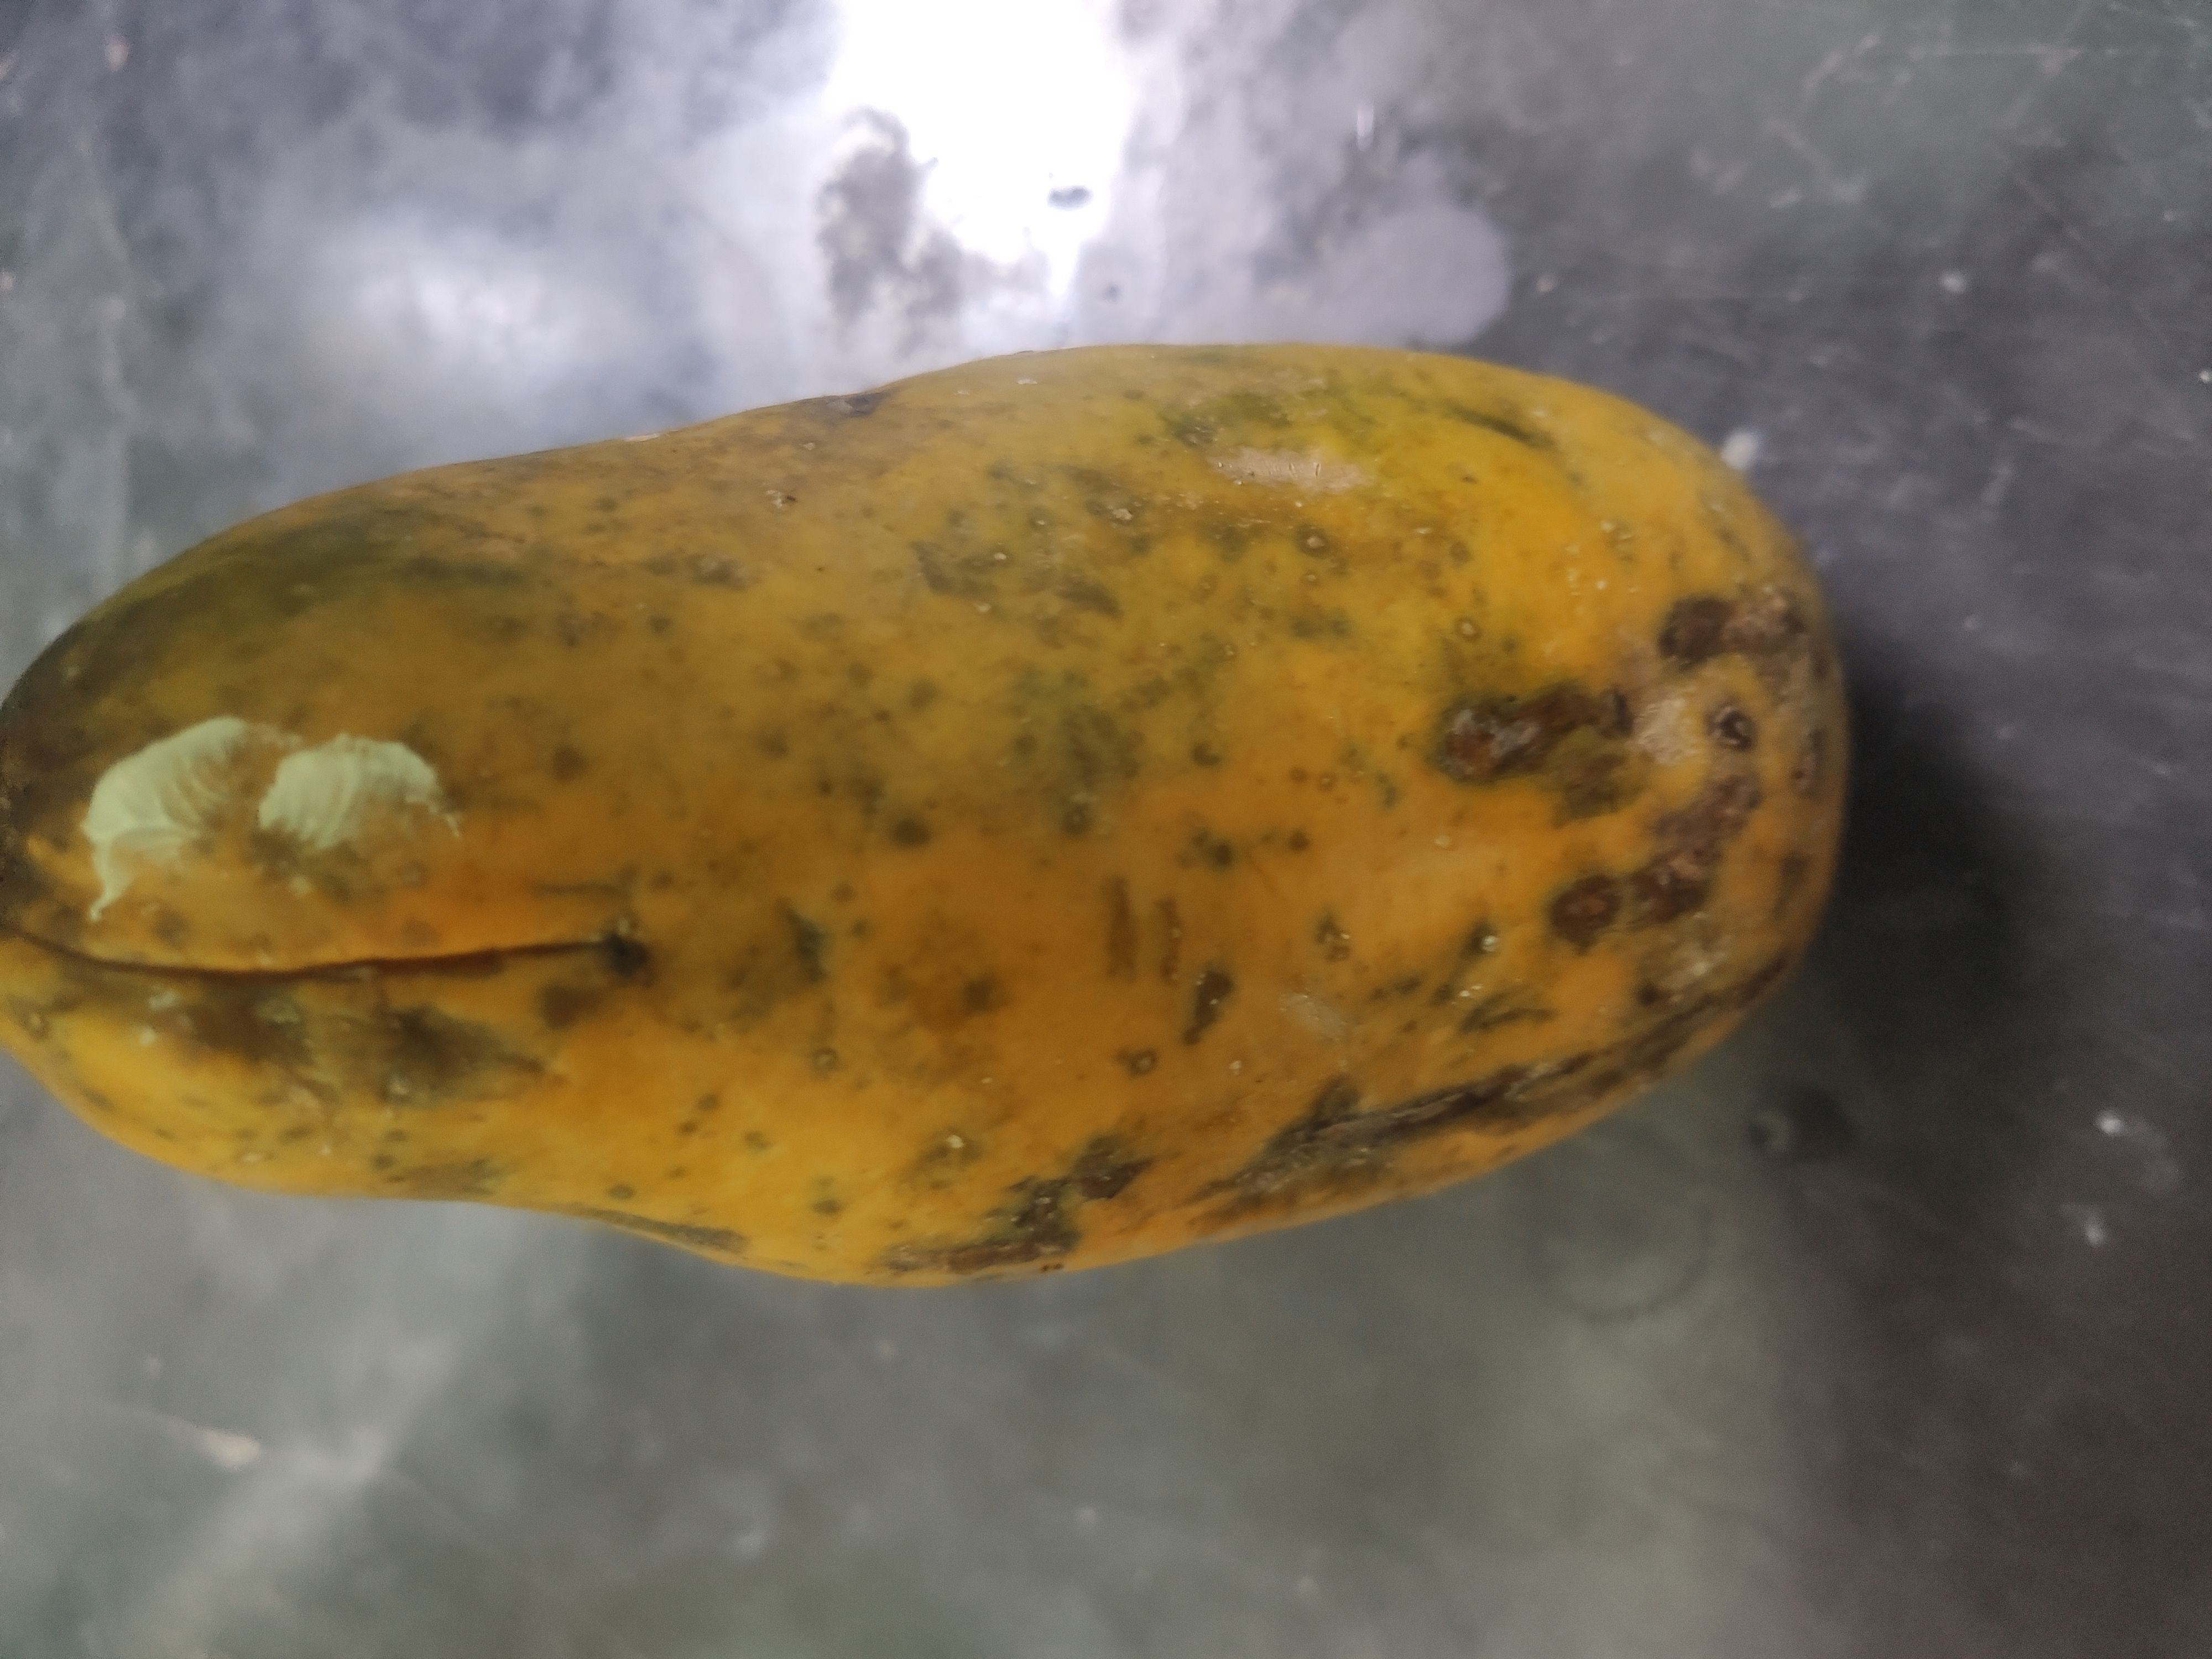
Fruit: papayas
Grade: 2nd-grade